Reeza Hendricks

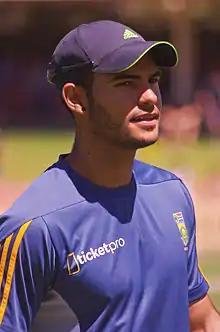
Hendricks in 2014

Reeza Raphael Hendricks (born 14 August 1989) is a South African cricketer who plays for MI Cape Town, Gauteng and the South Africa national cricket team. He is a right-handed opening batsman. He made his international debut for South Africa in November 2014. In 2018 during his first ODI, he became only the third South African to score a century on debut.